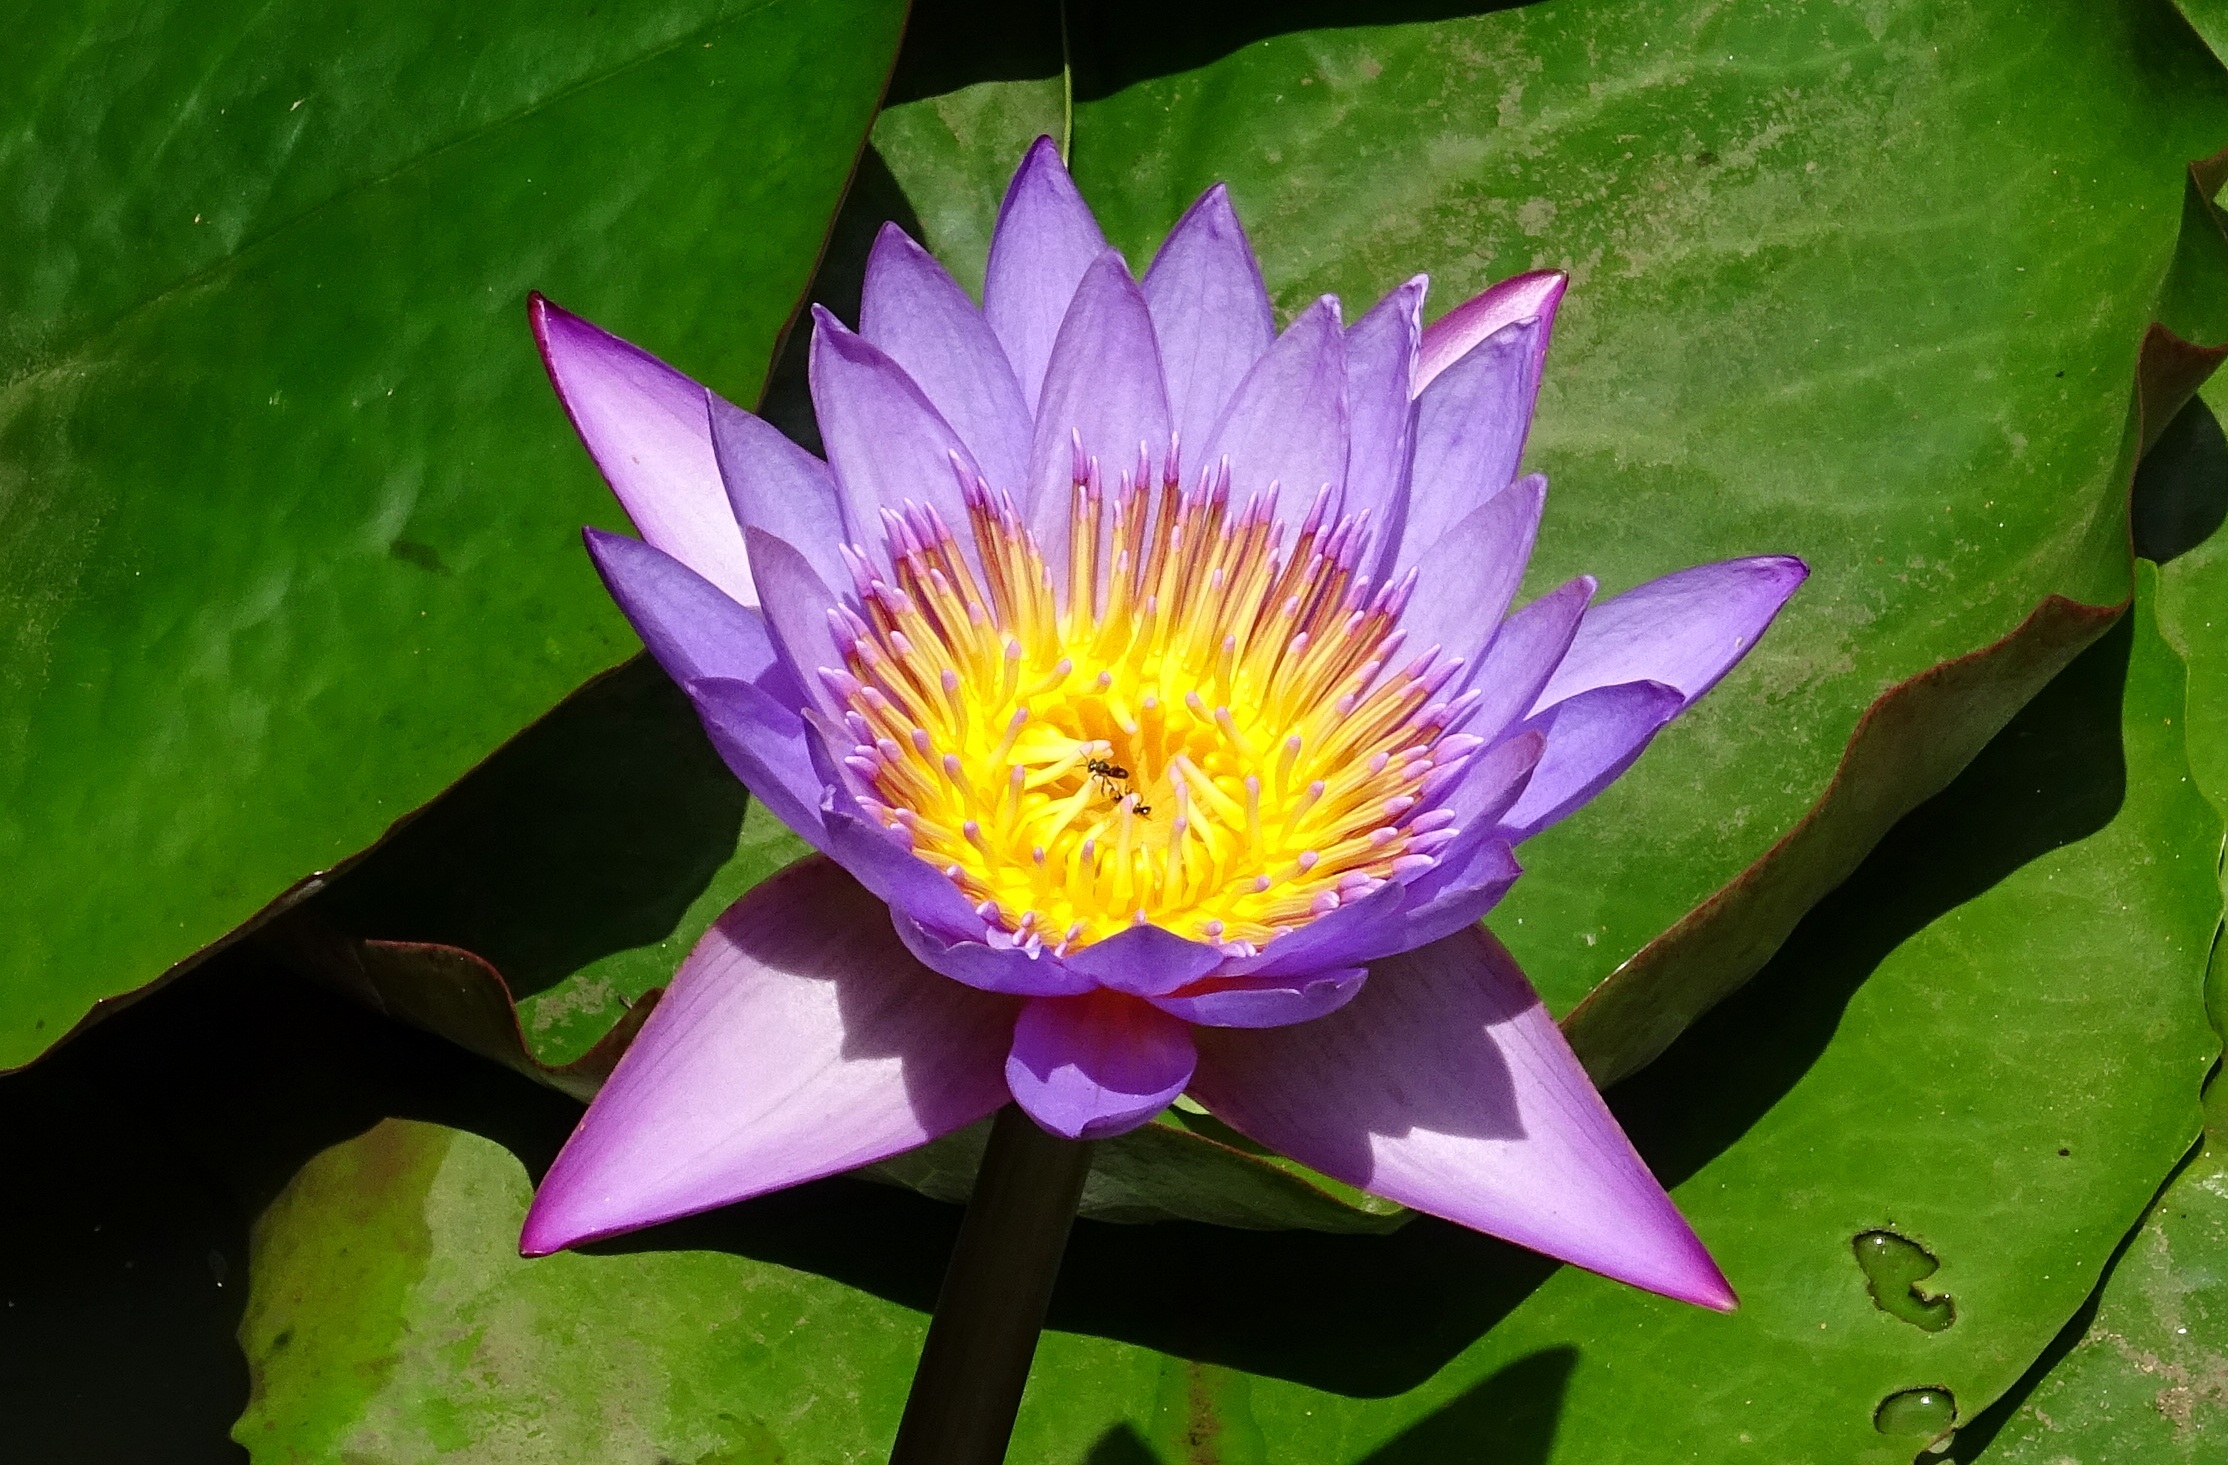
water, nature, blossom, plant, flower, petal, bloom, tropical, botany, aquatic, sacred lotus, aquatic plant, dharwad, flora, botanical, nymphaeaceae, lotus, india, lily, oriental, waterlily, macro photography, karnataka, flowering plant, blue water lily, nymphaea tina, day blooming, viviparous, neelkamal, nil sapla, nymphaea nouchali, nymphaea stellata, nymphaea cyanea, nymphaea edgeworthii, plant stem, land plant, lotus family, proteales